Pimorin

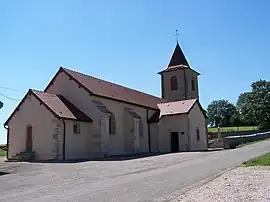
The church in Pimorin

Pimorin is a commune in the Jura department in Bourgogne-Franche-Comté in eastern France.